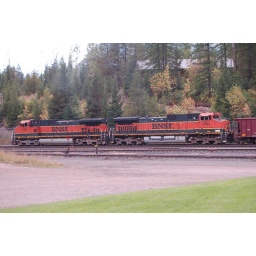
they assist long trains by pushing the last car until the train is over the pass